Laleham

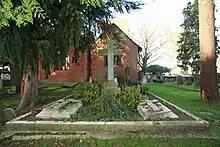
Graves of the 3rd, 4th and 5th Earls of Lucan

In 1803 Richard Bingham, 2nd Earl of Lucan bought the manor from William Lowther, 1st Earl of Lonsdale. Both Arnold and Lucan family names are prominent in All Saints' parish church, with memorials to various generations of those families. Lord Bingham, 3rd Earl of Lucan (1800–88), the Field Marshal who reluctantly passed on the order for the Charge of the Light Brigade at the Battle of Balaclava in 1854 is buried in the churchyard; along with Charles Bingham, 4th Earl of Lucan, George Bingham, 5th Earl of Lucan and their countesses.